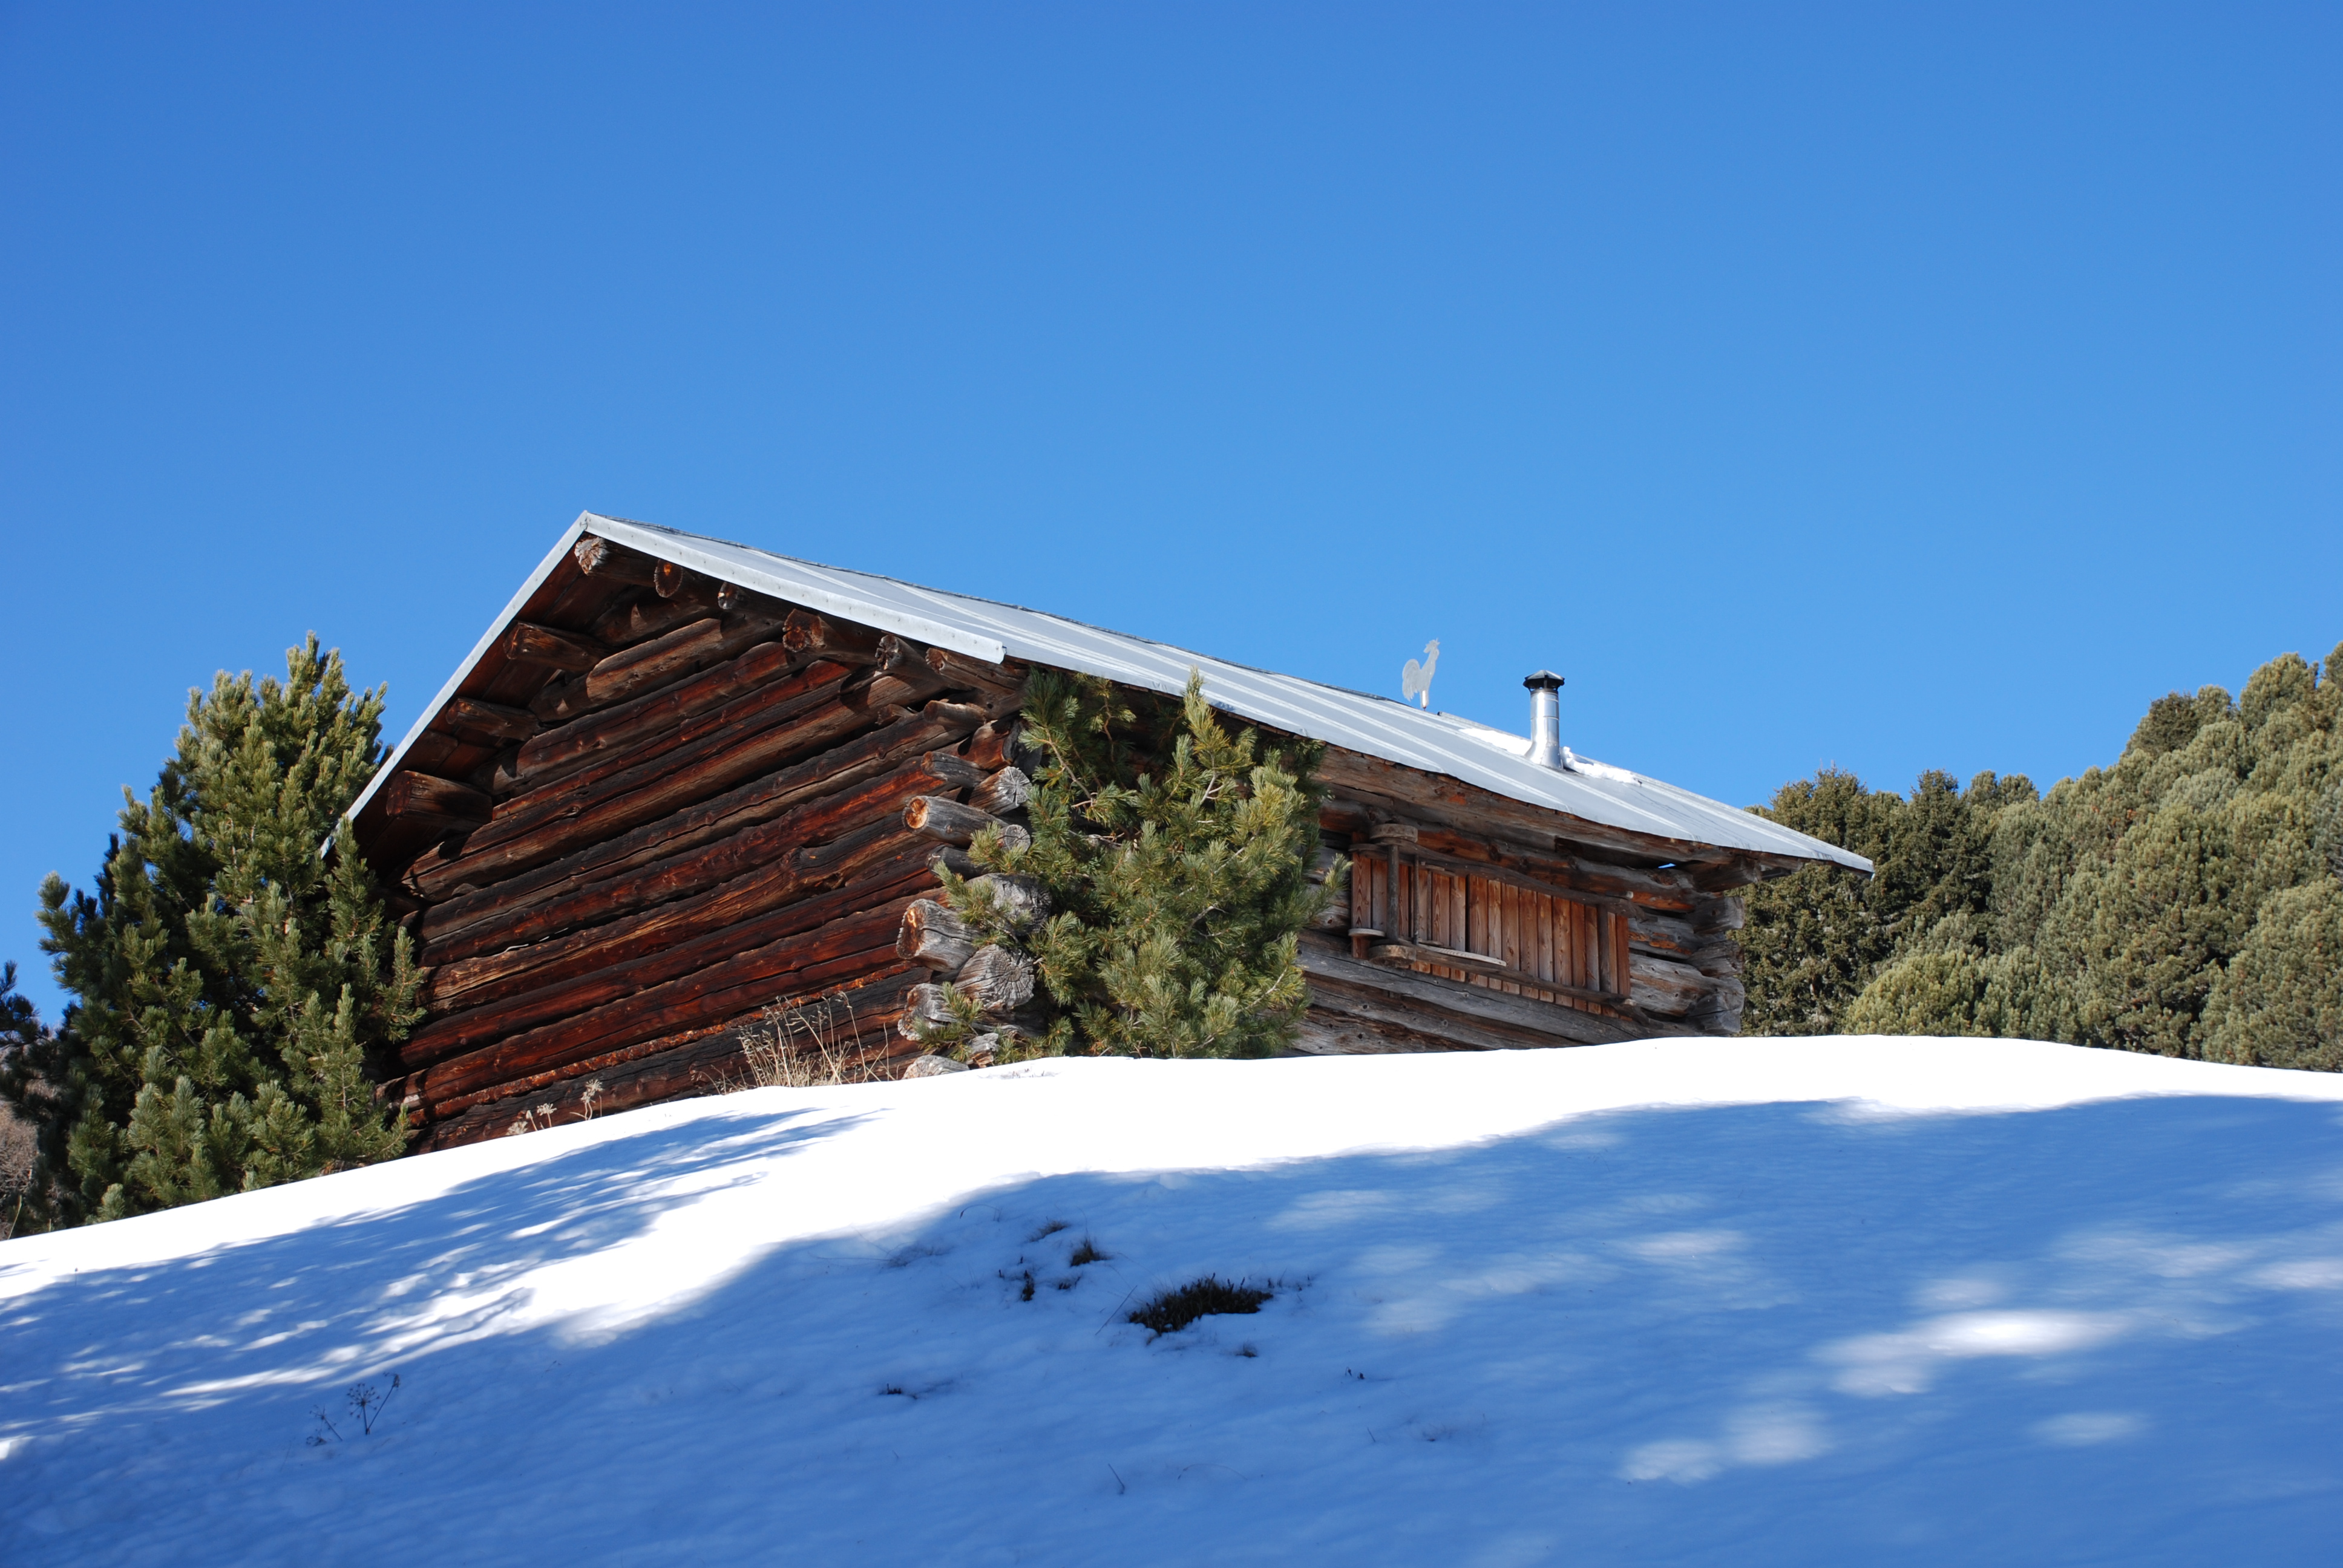
sky, snow, winter, property, house, mountain, tree, home, real estate, ridge, architecture, rural area, mountain range, building, cottage, roof, freezing, log cabin, landscape, summit, cloud, slope, hut, hill, hill station, alps, geological phenomenon, fell, vacation, plant, leisure, farmhouse, shed, barn